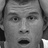
Emotion: surprise